William Banks (died 1676)

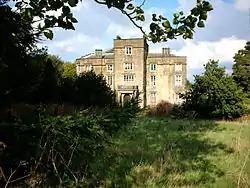
Winstanley Hall, Wigan

Banks was the only surviving son of William Banks of Winstanley, by his second wife Sarah Jones, daughter of Walter Jones of Chastleton, Oxfordshire. He succeeded to the Winstanley estate on the death of his father in 1666.